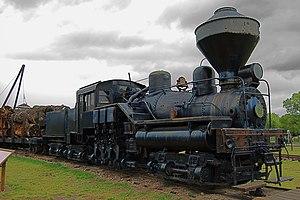
Les Willamette locomotive sont des locomotives à vapeur à engrenages dérivées des locomotives Shay, construites par la Willamette Iron and Steel Works de Portland, dans l'Oregon. Après expiration des brevets clés des locomotives Shay, il était possible pour les autres fabricants de produire des clones de Shay.